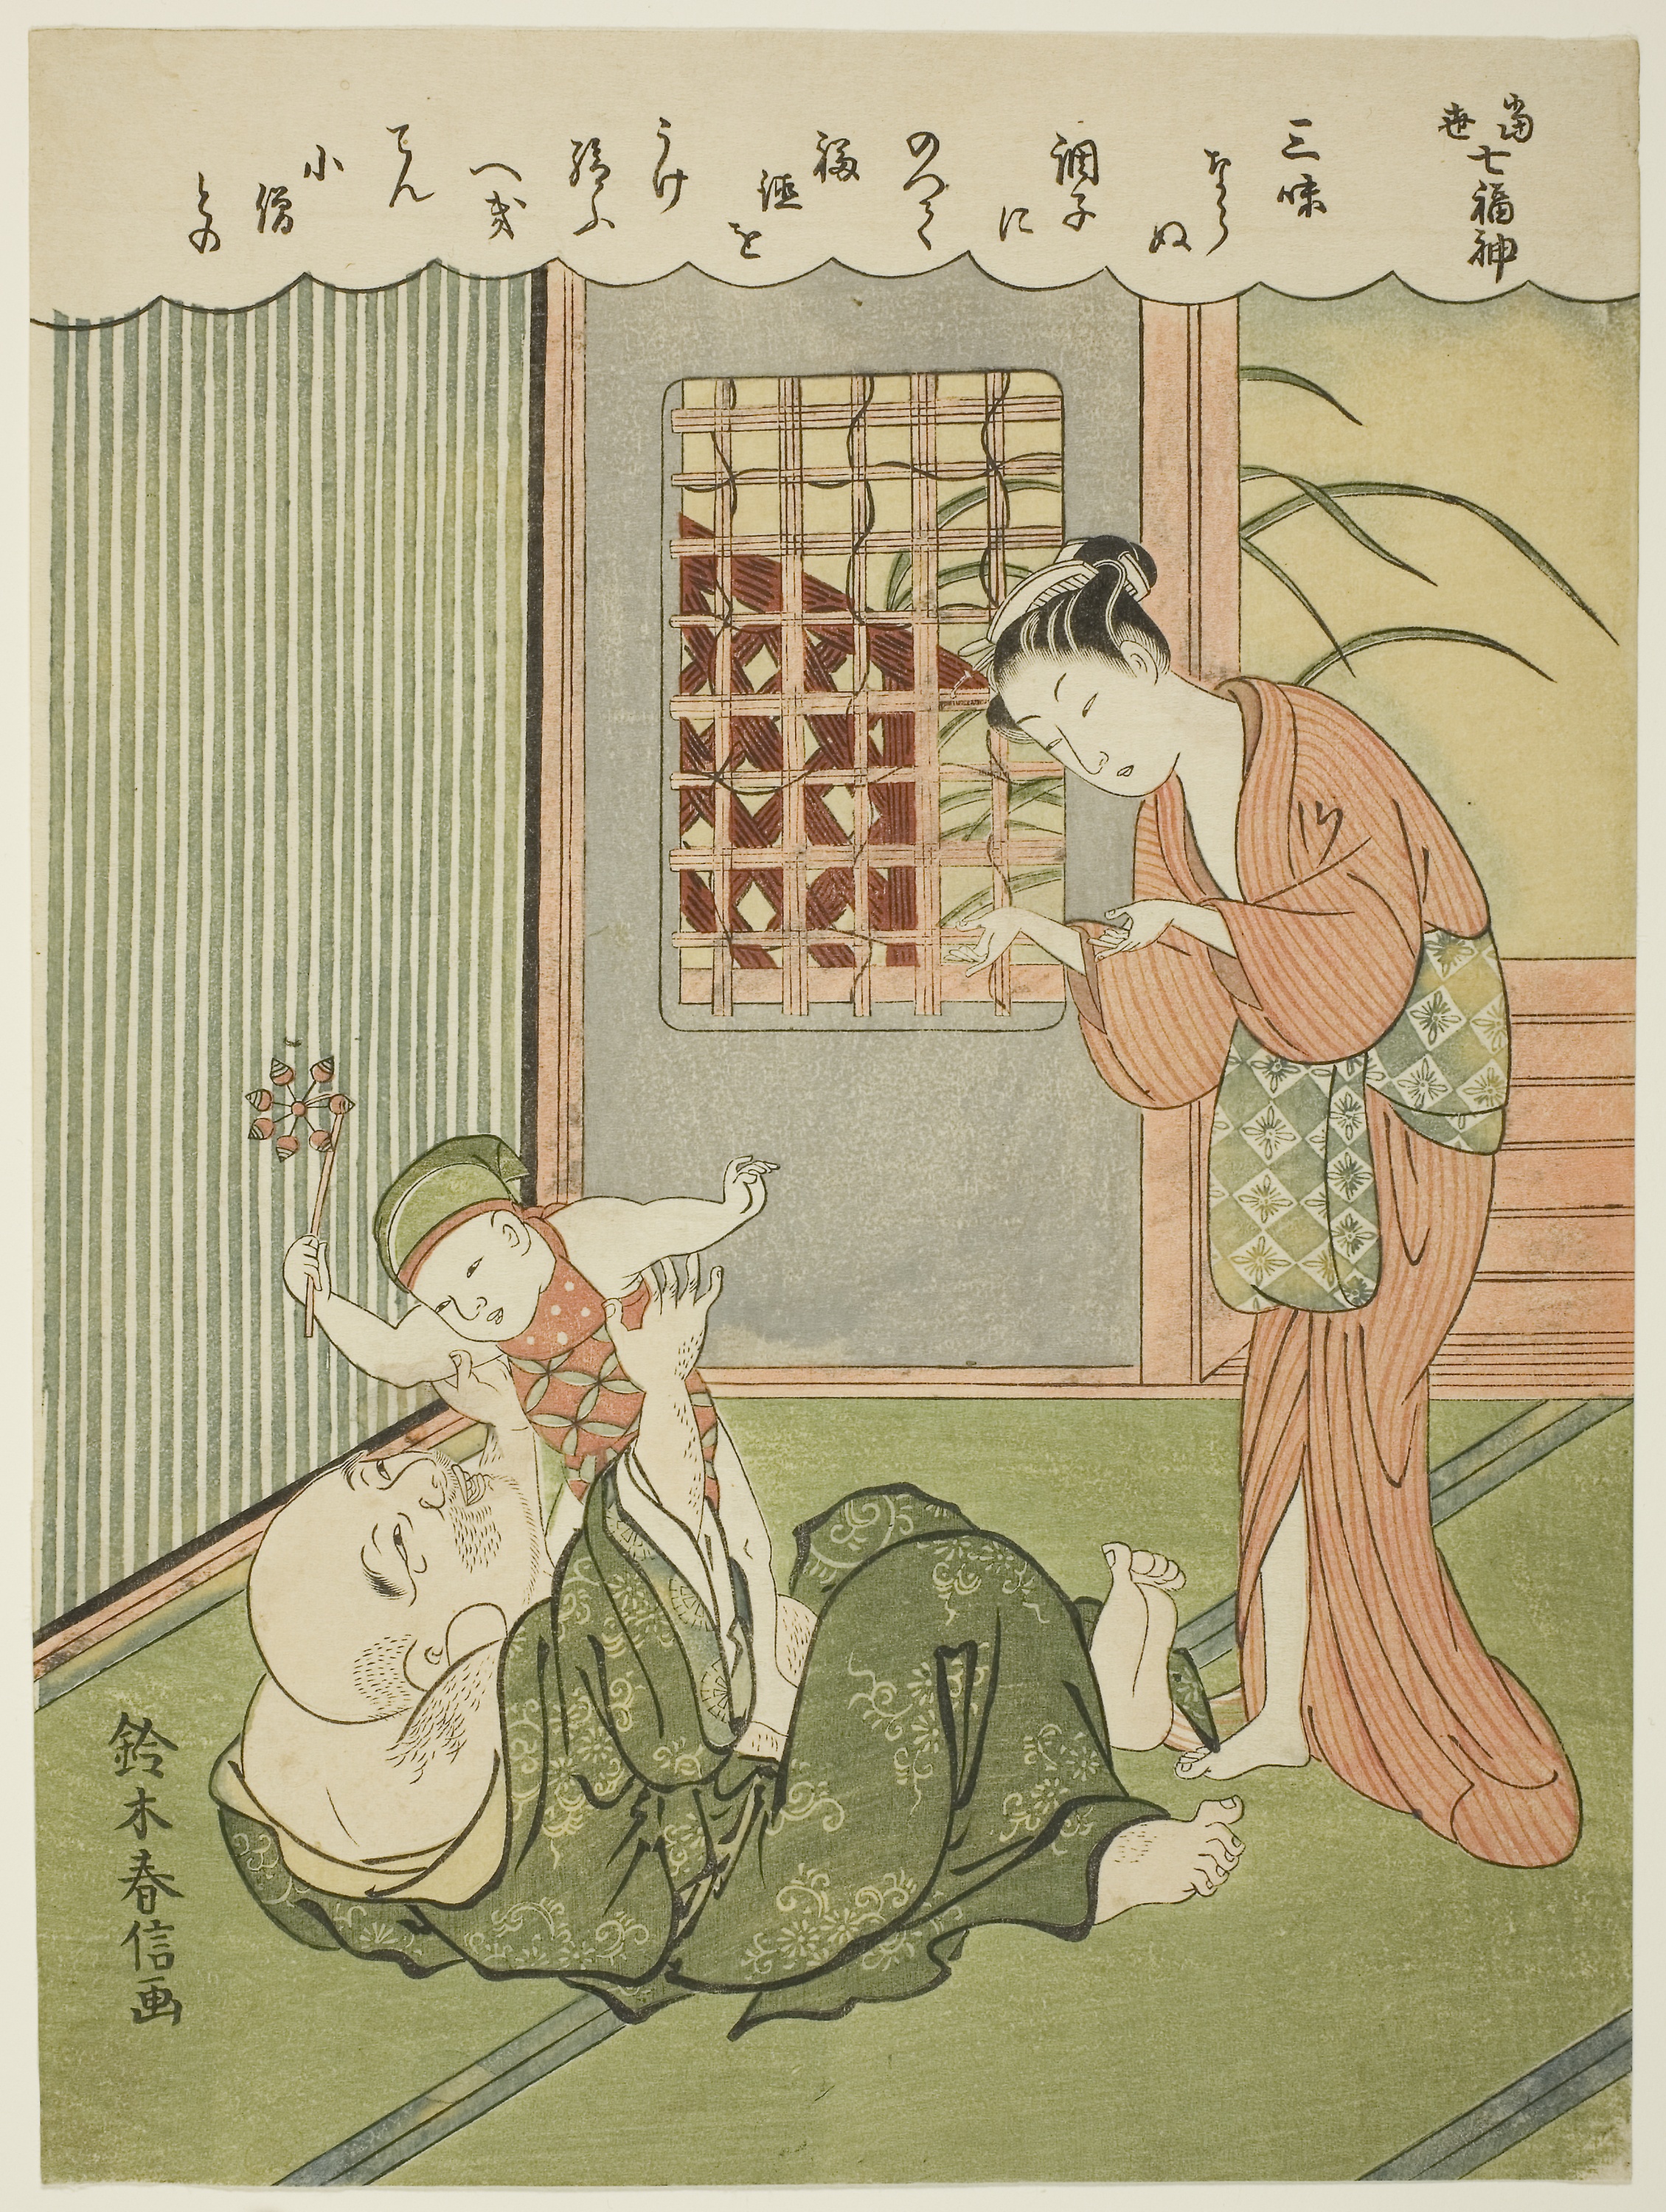
text, art, illustration, paper, flower, picture frame, artwork